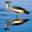
Label: bird